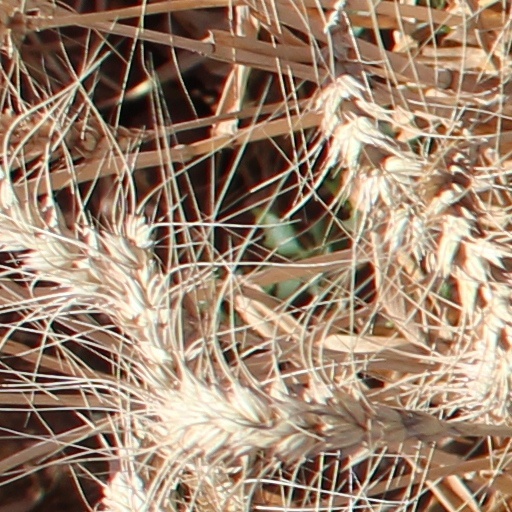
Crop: wheat